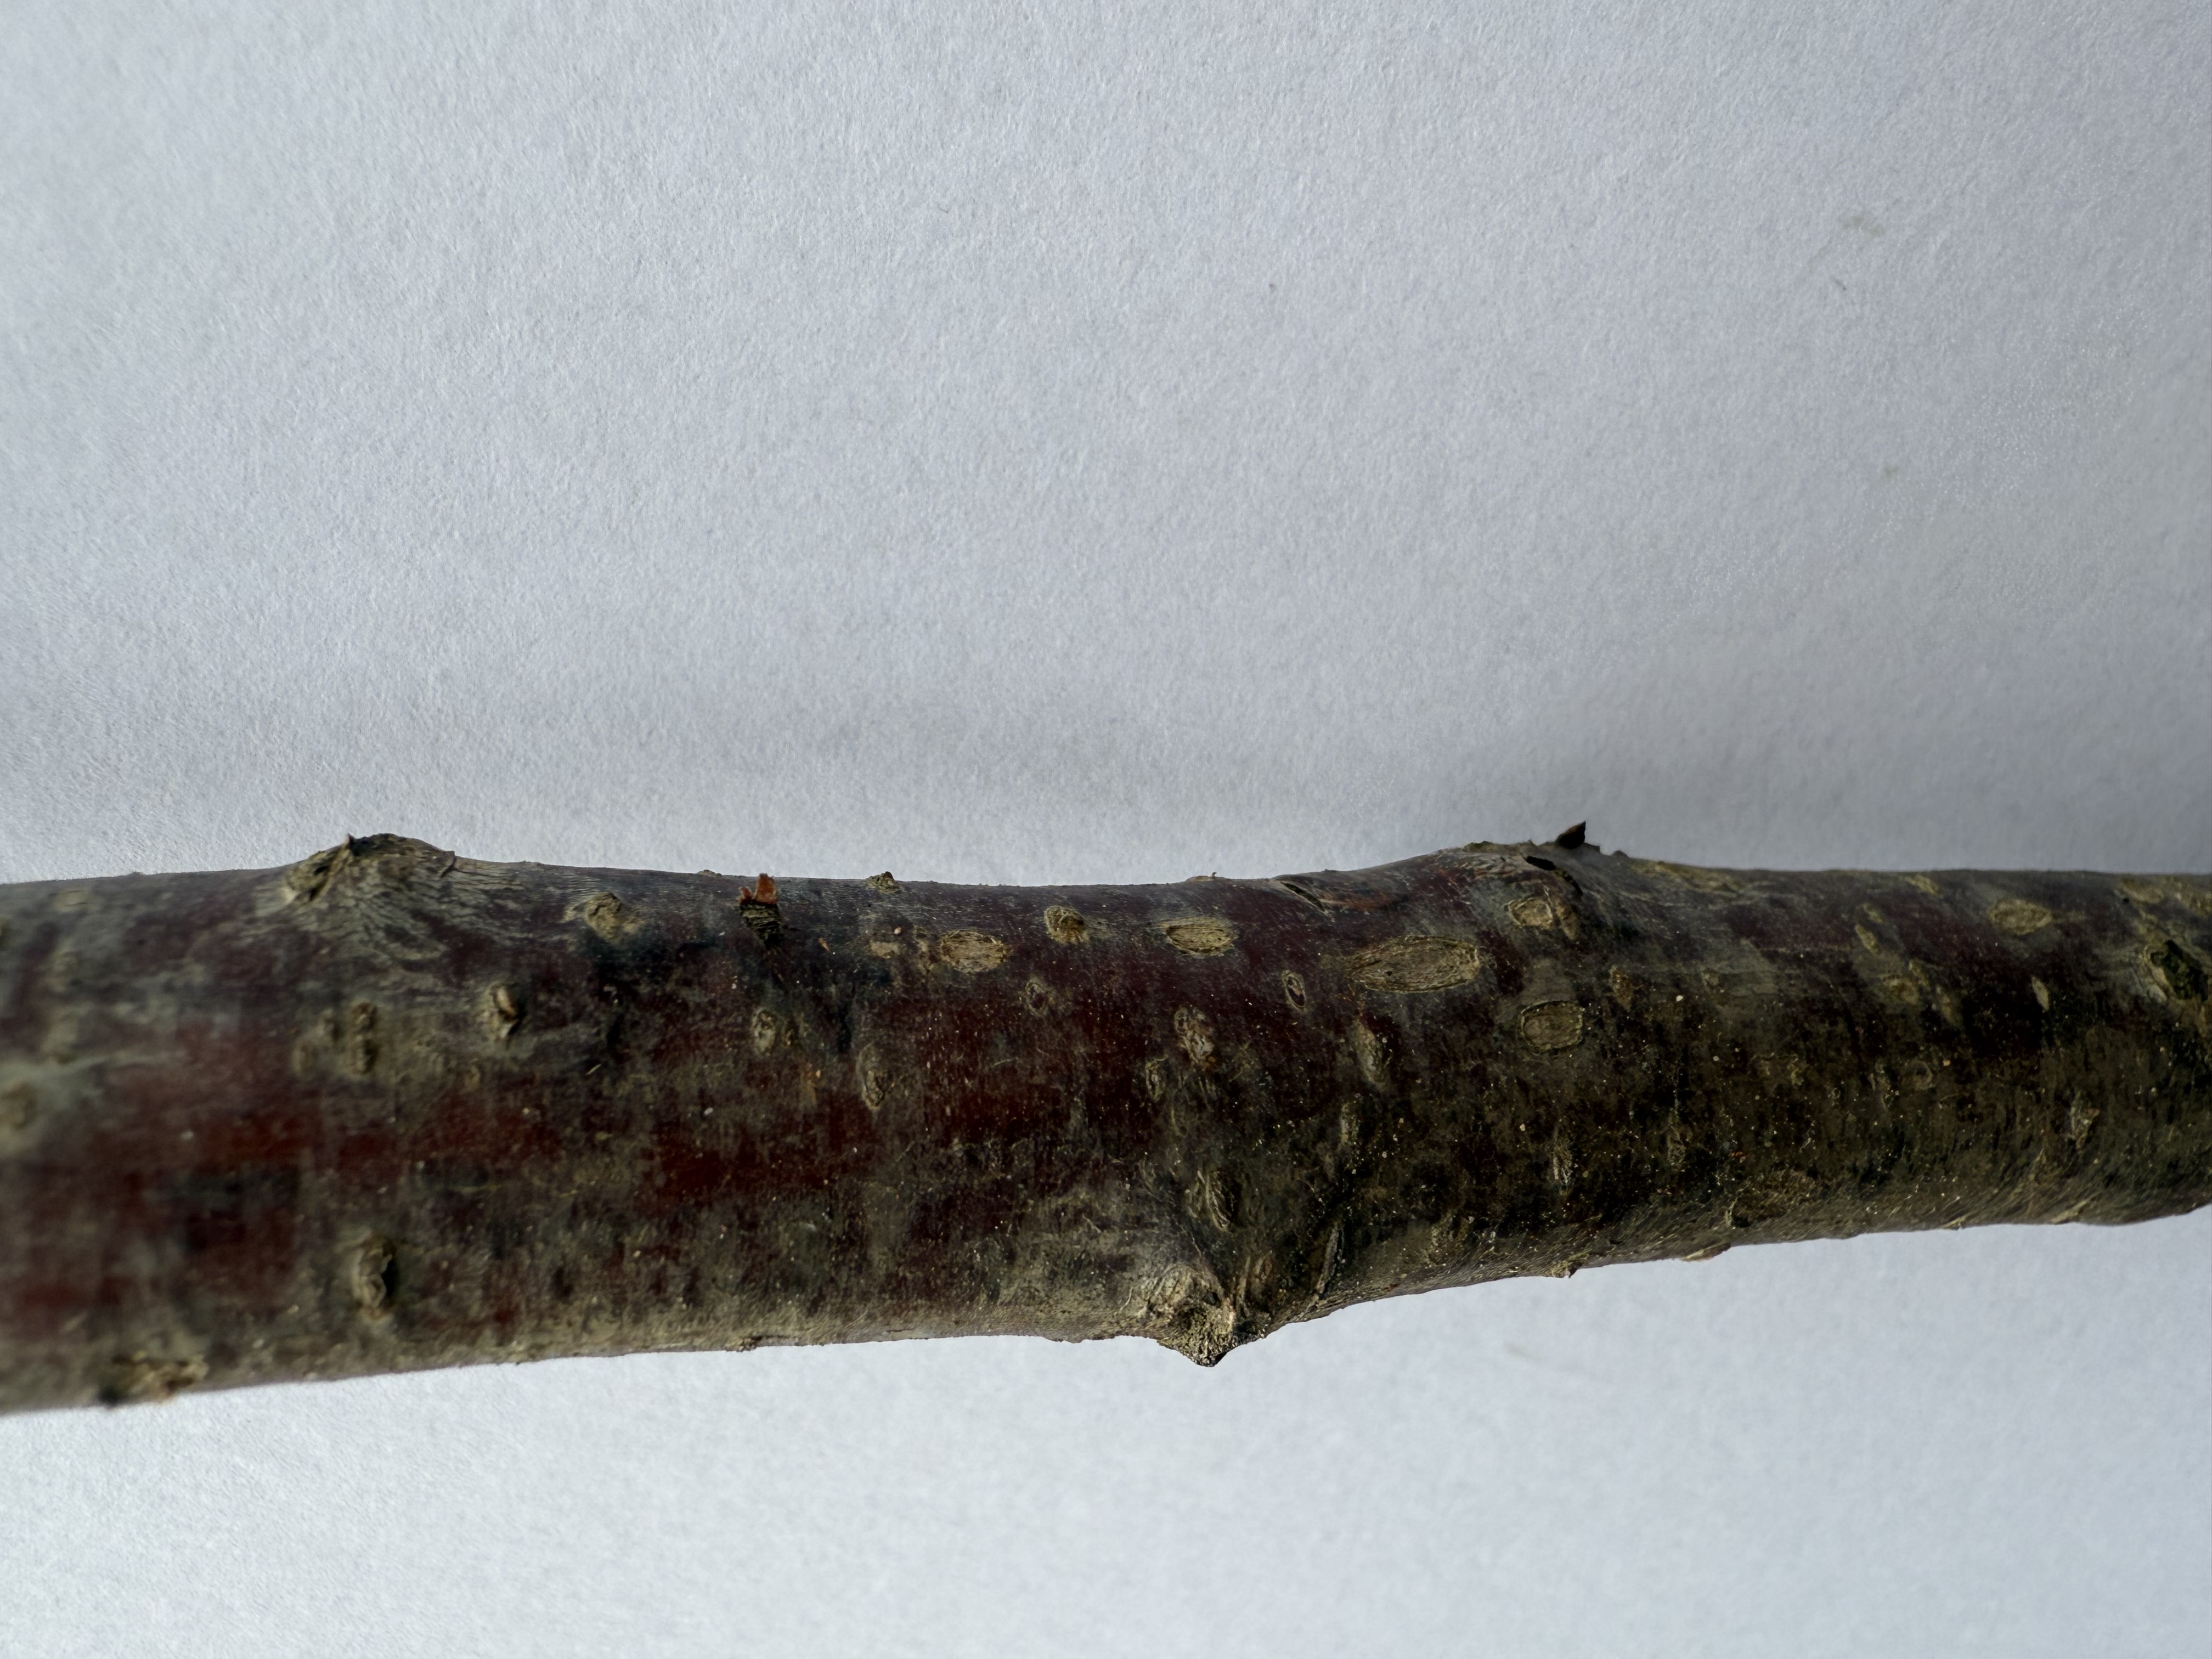
Variety: Kutahya Sour Cherry